Johannine literature

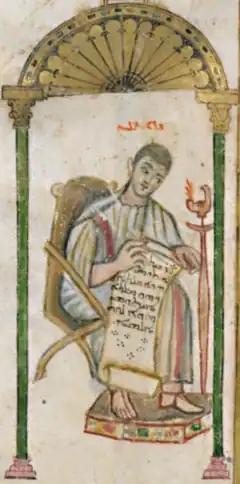
A Syriac Christian rendition of St. John the Evangelist, from the Rabbula Gospels, 6th century.

Of these five books, the only one that explicitly identifies its author as "[God's] servant John" is Revelation. Modern scholarship generally rejects the idea that this work is written by the same author as the other four documents. The gospel identifies its author as the disciple whom Jesus loved, commonly identified with John the Evangelist since the end of the first century.